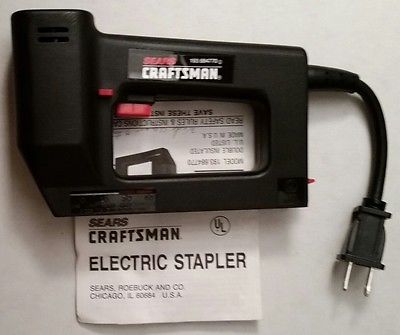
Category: stapler